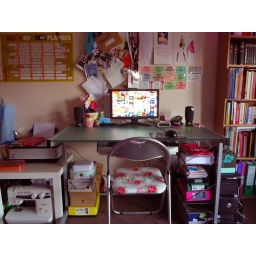
Last night I just decided that I should cover the desk chair in the same fabric that the dining chairs are, so I did.